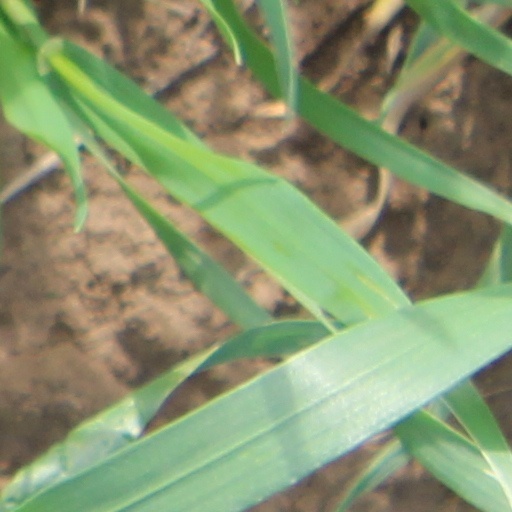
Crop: wheat